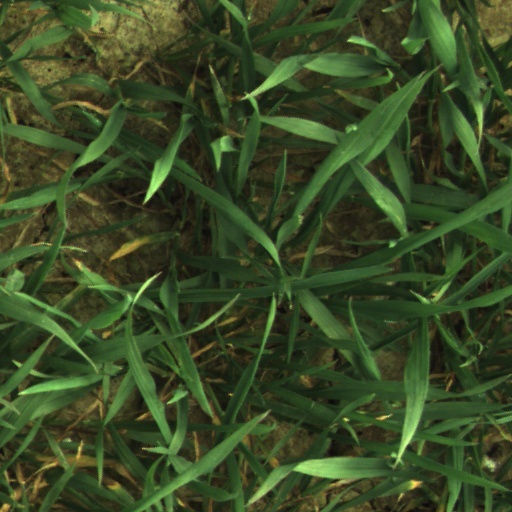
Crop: wheat